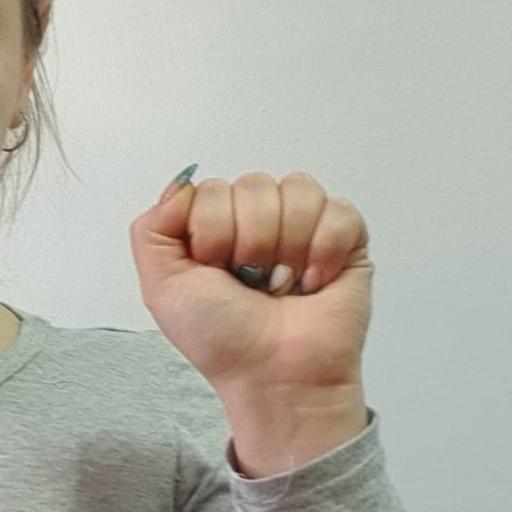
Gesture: fist